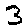
Label: 3